Depot Museum

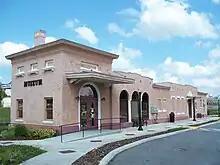

The Depot Museum in Avon Park, Florida in Highlands County, Florida is a railroad museum housed in a historic 1926 railroad depot. It is operated by the Historical Society of Avon Park. A dining car is exhibited. The depot was along the Seaboard Airline Railroad, serving the "Palmland," "Silver Meteor," "Silver Star" and "Sunland" trains.